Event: Ecuador Earthquake
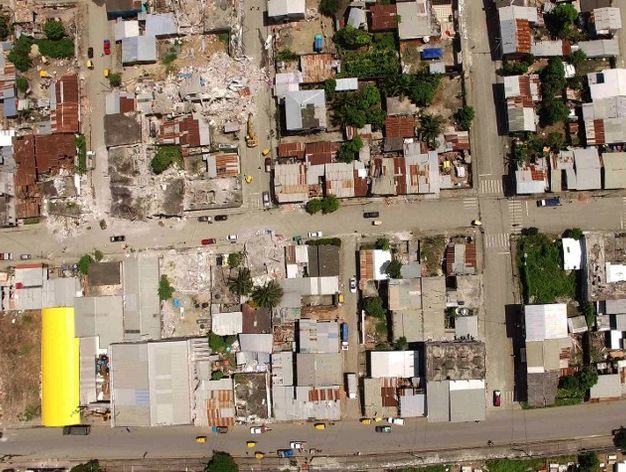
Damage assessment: damage